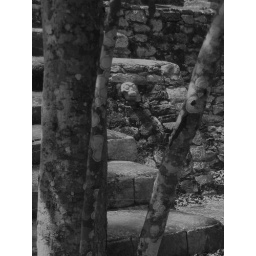
The monkey watching from the stone wall in the Mayan Riviera.